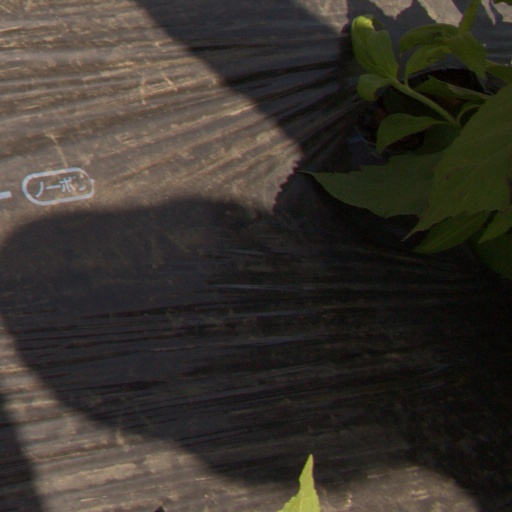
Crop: Jerusalem artichoke